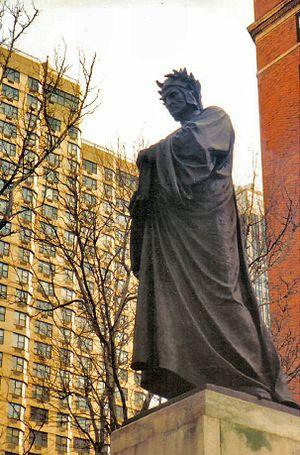
Dante Alighieri est un poète, écrivain, penseur et homme politique florentin né entre la mi-mai et la mi-juin 1265 à Florence et mort le 14 septembre 1321 à Ravenne.
Le Monument à Dante de New York est une statue situé près du Lincoln Center for the Performing Arts à New York au parc Dante. Il représente Dante Alighieri en pied enserrant de ses bras sa Divine Comédie.
Ettore Ximenes, est un sculpteur, peintre et illustrateur italien.
Le parc Dante est un parc public de la ville de New York situé dans l'État de New York près du Lincoln Center for the Performing Arts.